Brewood

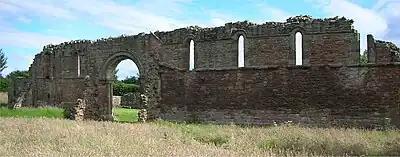
Ruins of White Ladies Priory, viewed from the north-east

From the mid-12th century, two religious communities of women developed in the Brewood area: the Benedictine priory of St Mary, Brewood, which was generally known as "Blackladies"; and the Augustinian priory of St Leonard, Brewood, which was generally known as White Ladies Priory or "Whiteladies". Both priories were suppressed in the first wave of the dissolution of the monasteries (under Henry VIII), and their buildings and local estates ended up in the hands of the Giffard family.